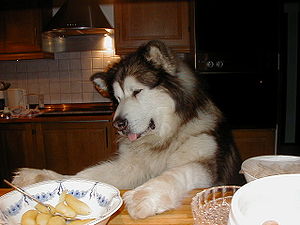
Alaskan malamute / Temperament
Malamute ved et spisebord
Alaskan Malamute er en hunderace fra USA. Den er opkaldt efter Inuit-folkeslaget malemiut eller kuuvangmiut, som lever ved Kotzebuesundet og i Kobuk Valley i det nordvestlige Alaska. Det har fået øgenavnet "snetoget fra nord", fordi den er så stærkt og udholden, at den kunne bruges som en slædehund næsten uanset vejr og vind. FCI har placeret den som en nordisk slædehunderace fra punkt hunde.